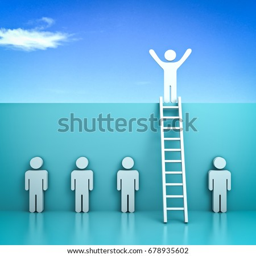
stand out from the crowd and different concept , man standing with arms wide open on top of the wall with ladder above other people on green pastel background with reflections .